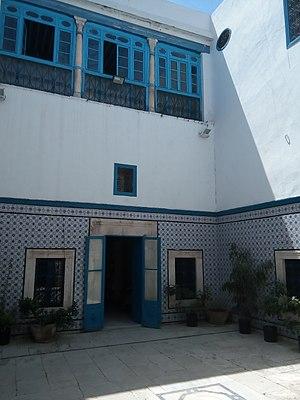
Le Dar Ben Achour est un palais de la médina de Tunis bâti au XVIIᵉ siècle. Situé sur la rue du Pacha, entre le Dar El Pacha et la médersa Bir Lahjar, il abrite de nos jours la bibliothèque de la ville de Tunis.